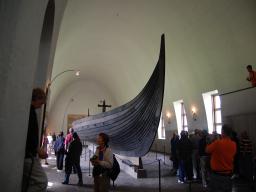
Label: Background_without_leaves